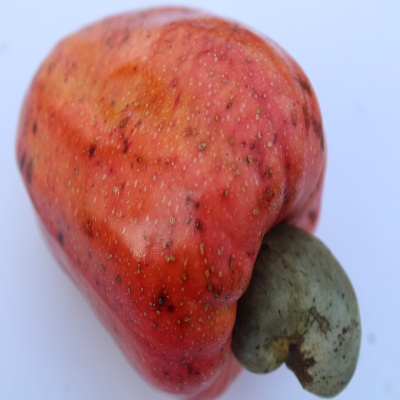
Crop: Cashew
Condition: healthy